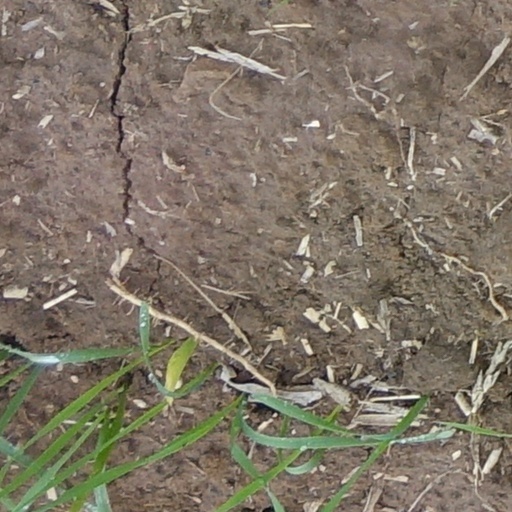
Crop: wheat